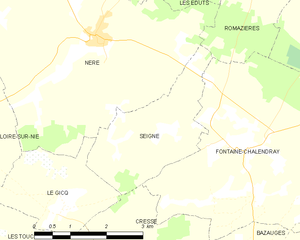
Seigné est une commune du Sud-Ouest de la France située dans le département de la Charente-Maritime.